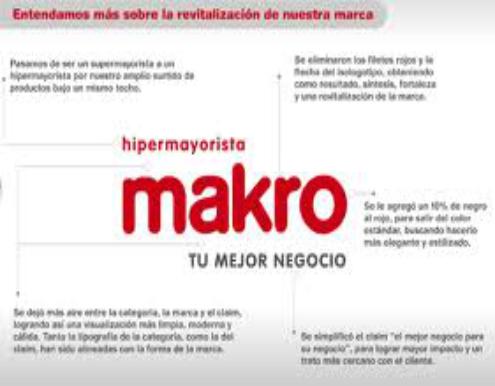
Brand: Makro
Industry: Necessities